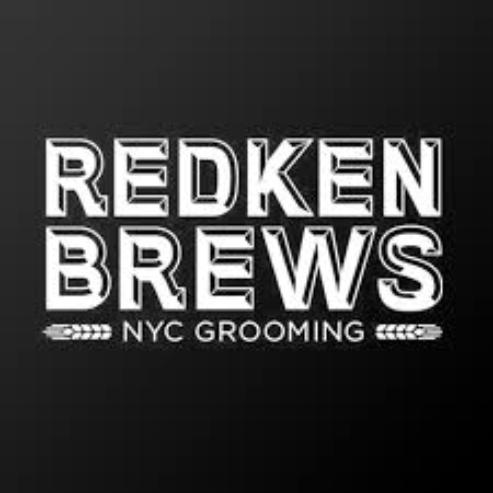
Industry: Necessities